Donaldson Brown

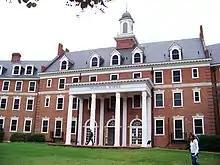
Graduate Life Center at Donaldson Brown

He graduated from Virginia Tech in 1902 with a Bachelor of Science degree in Electrical Engineering. He did graduate studies in engineering at Cornell University and joined DuPont in 1909 as an explosives salesman.